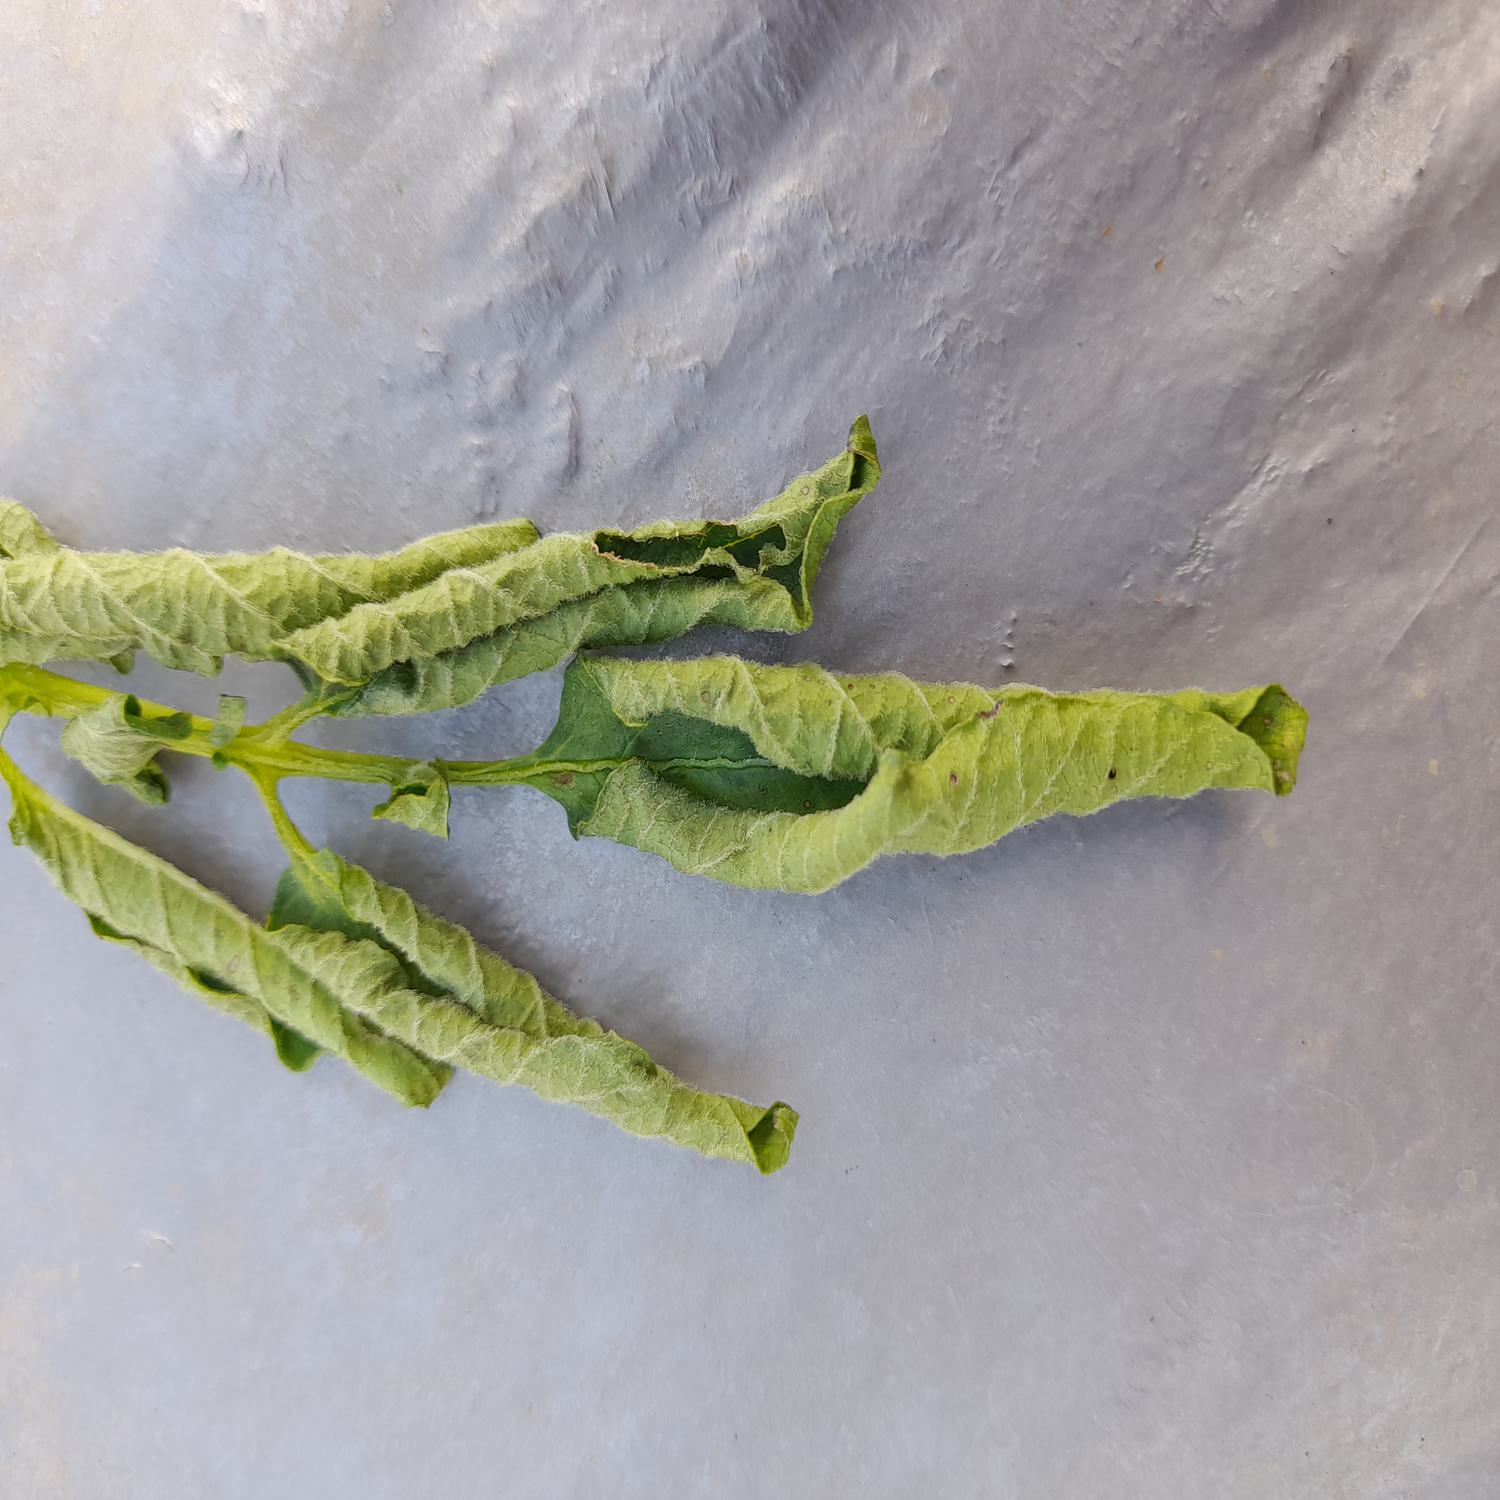
Etiqueta: Pudricion_Parda